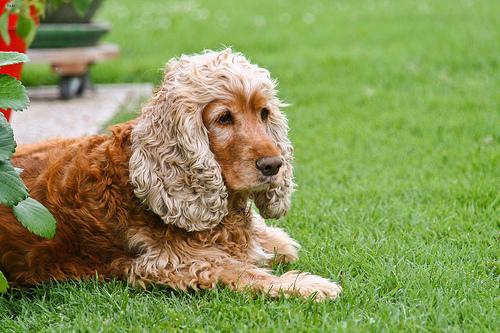
Breed: english cocker spaniel